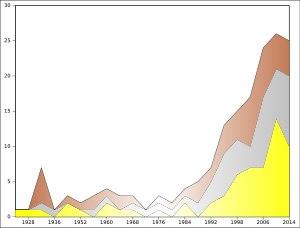
Le Canada a participé à tous les Jeux olympiques d'hiver et pratiquement à tous les Jeux olympiques d'été, excepté ceux de 1896 et de 1980, ces derniers en raison d'un boycott. Le Comité olympique canadien en est le Comité national olympique.